Nathalie Péchalat

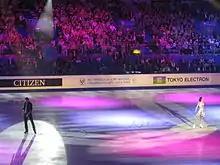
Nathalie and Fabian at 2012 World Championships.

At the 2012 European Championships, Péchalat/Bourzat were second after the short dance, but rallied in the free dance to win their second consecutive European title. Péchalat sustained a broken nose in training on 13 March. She said: "We just made a mistake during our twizzles, and I got knocked out." She began wearing a mask but decided to delay an operation until after the 2012 World Championships. On 25 March, Péchalat/Bourzat confirmed they would compete at the event and said surgery would not be necessary. At the World Championships, they recorded a season's best score in the short dance and a personal best score in the free dance on their way to winning the bronze, their first World medal.